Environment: real
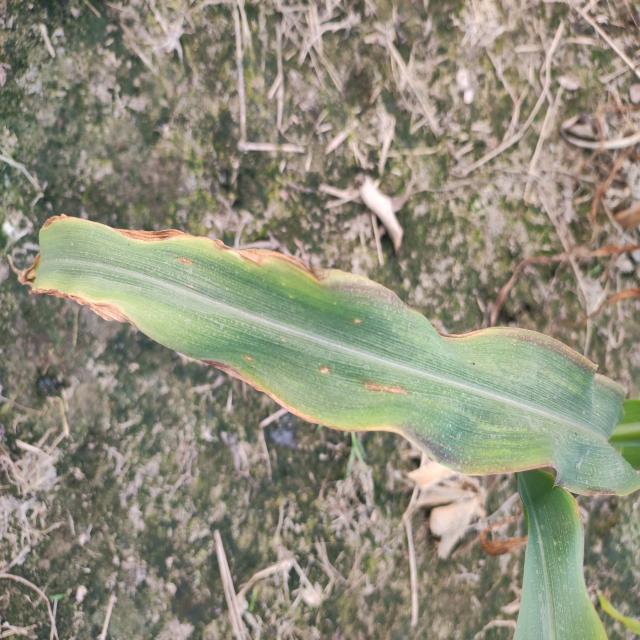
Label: phosphorus_deficiency